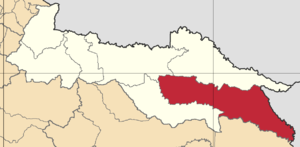
Cuyabeno est un canton d'Équateur situé dans la province de Sucumbíos.